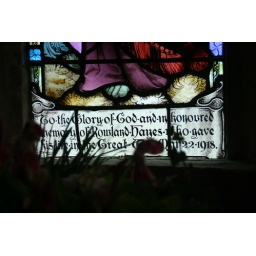
The stained glass window in St. Leonard's Church, Farlington, commemorating Rowland Hayes who lost his life in WW1.